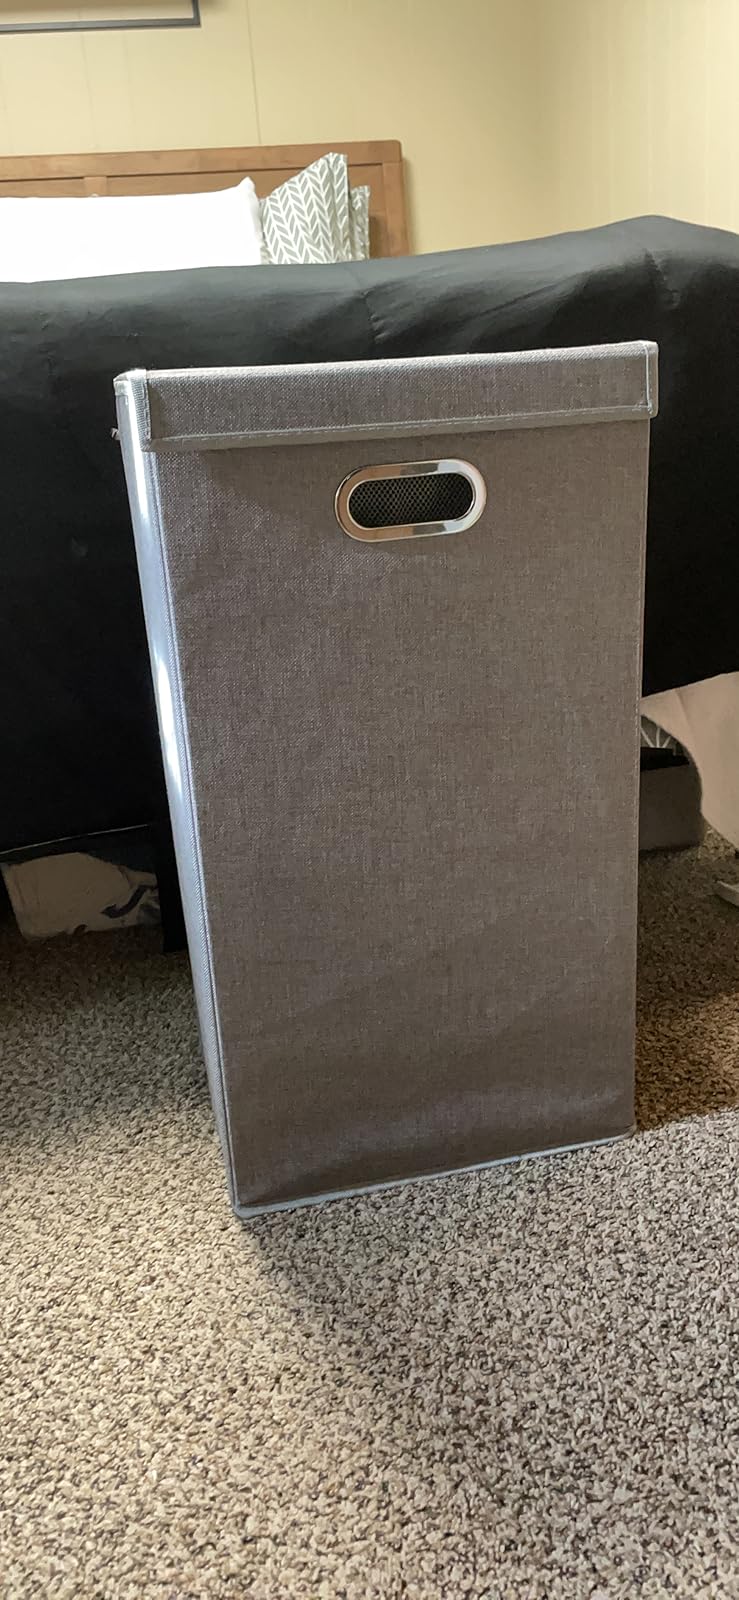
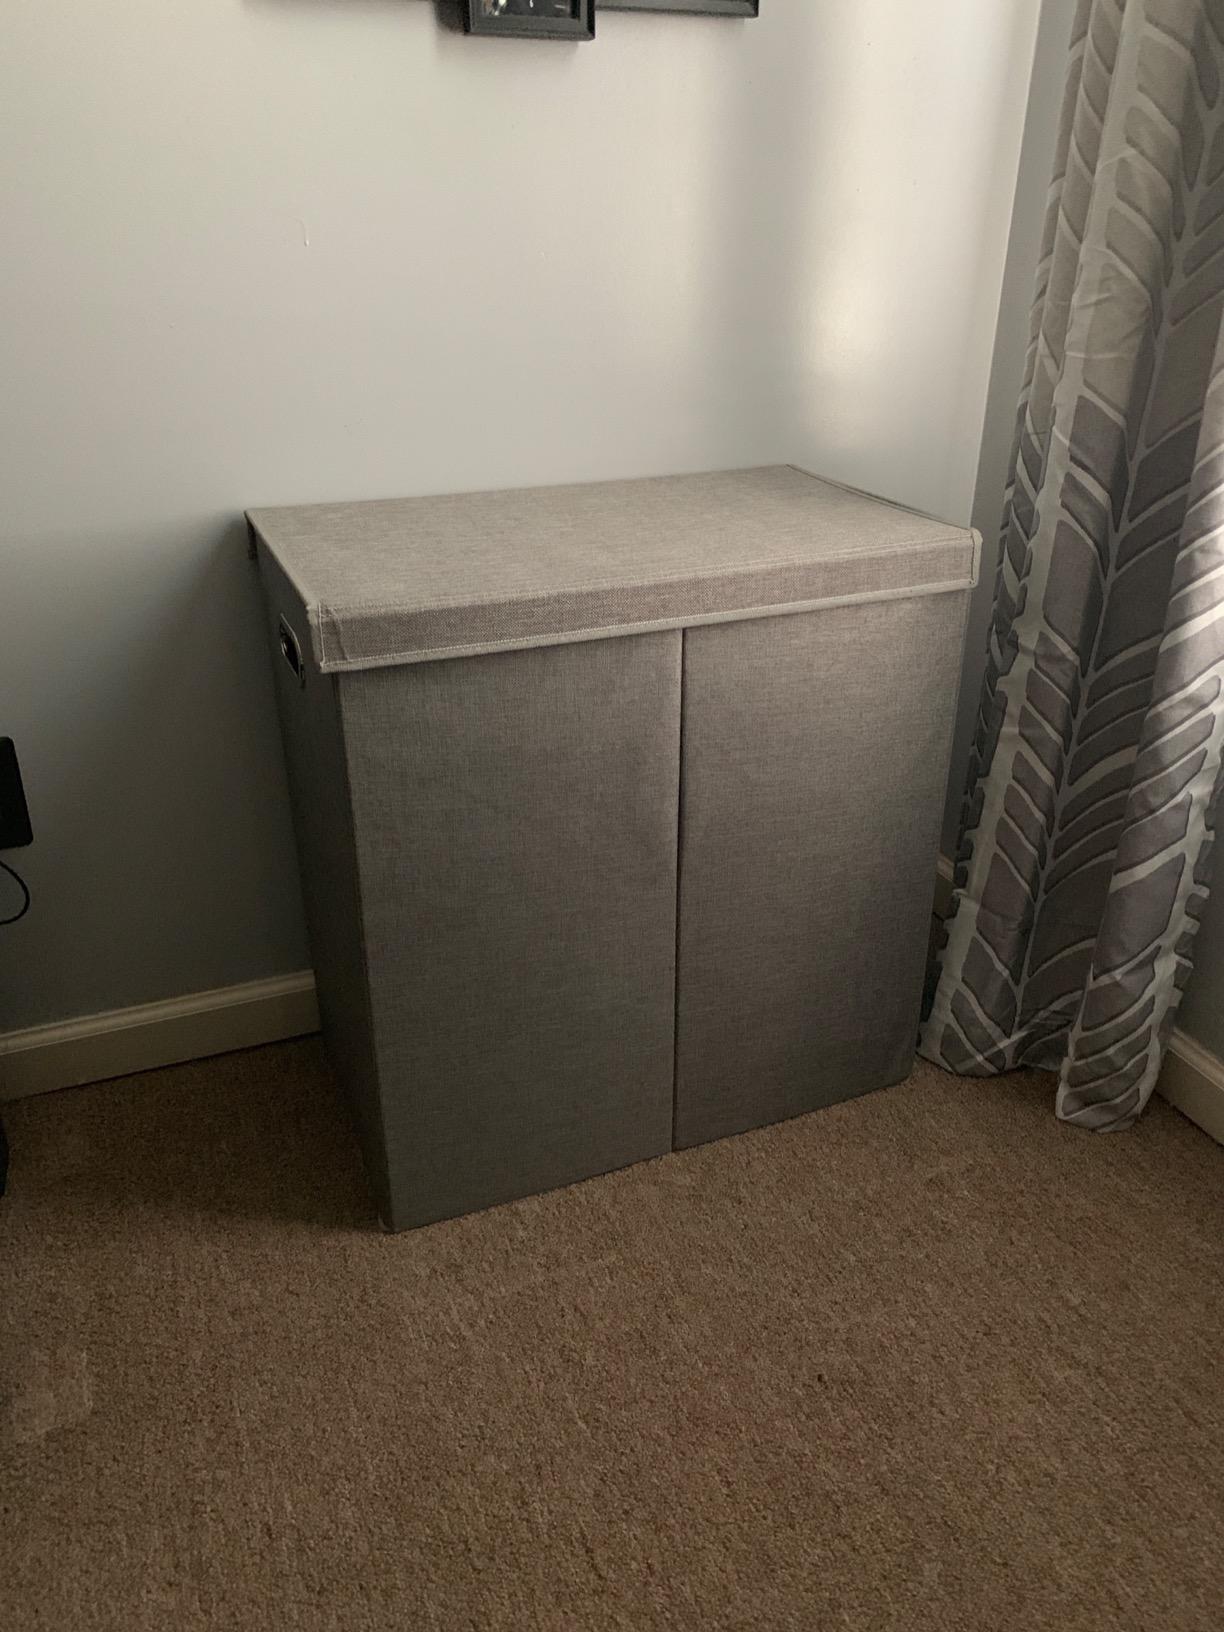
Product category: items_hamper
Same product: no